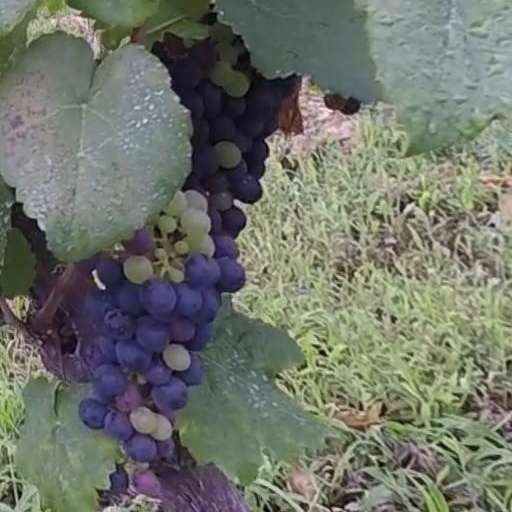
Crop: grape